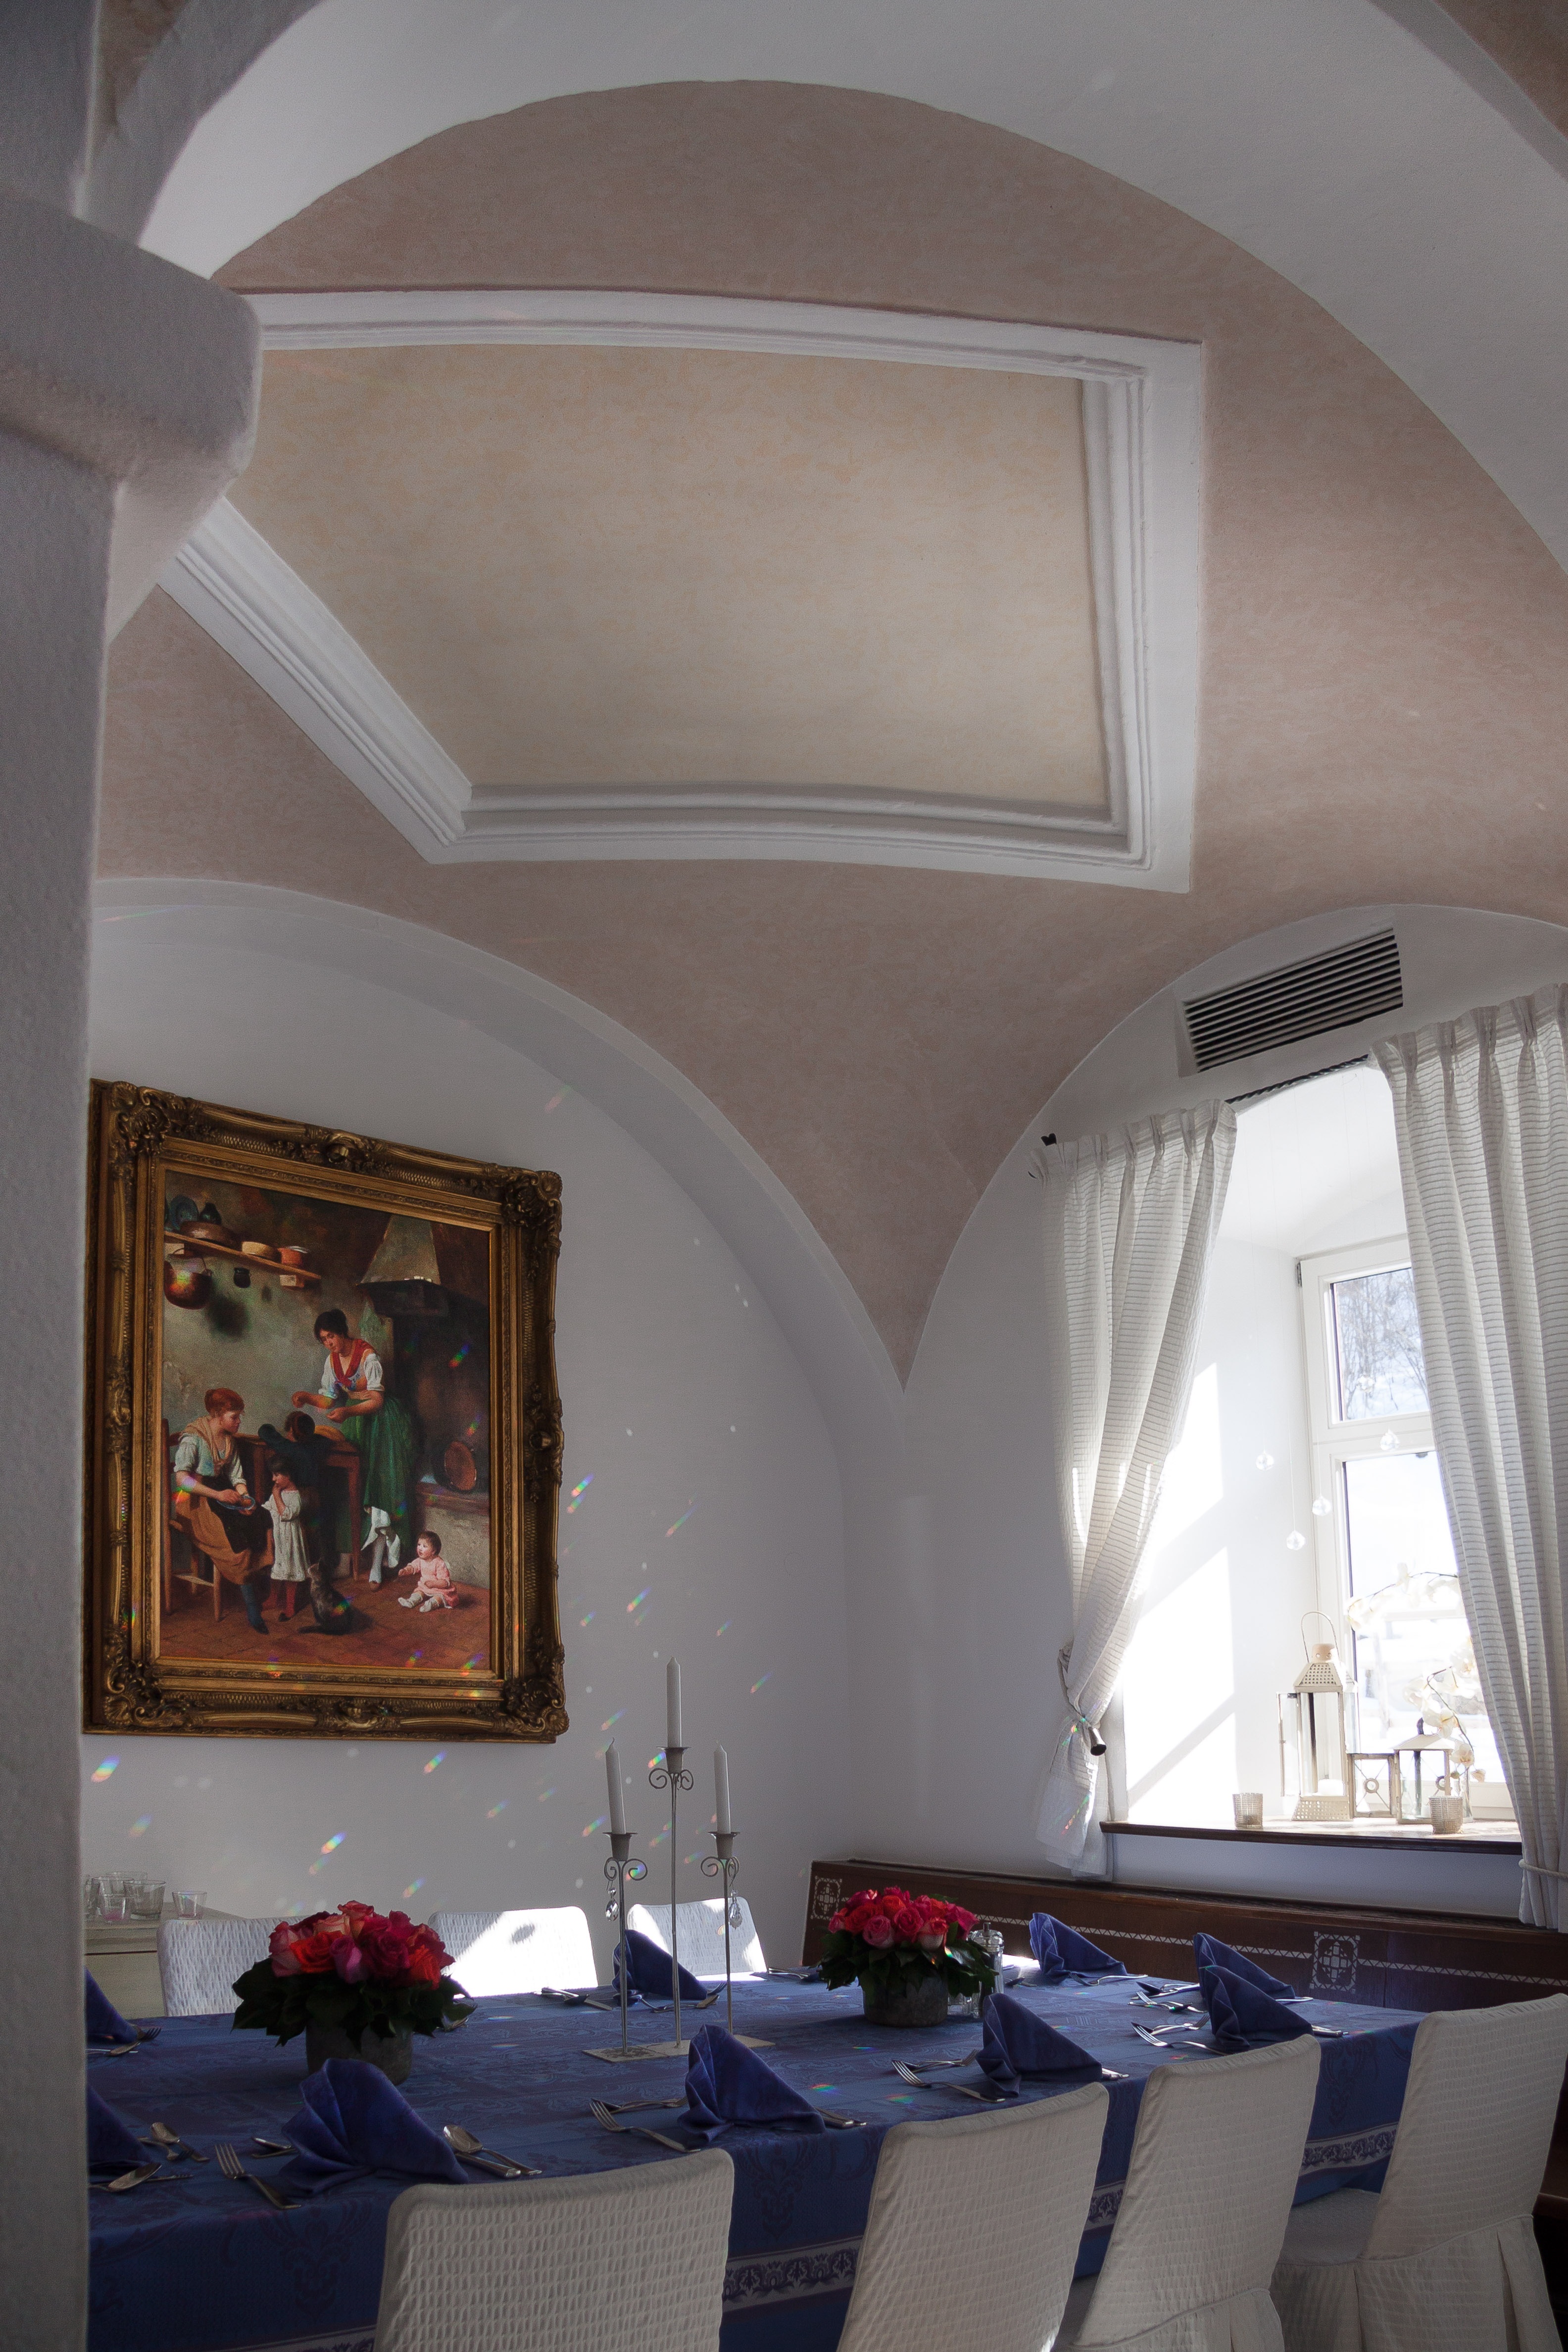
table, architecture, board, antique, house, window, restaurant, old, home, wall, beam, celebration, arch, ceiling, curtain, covered, blue, living room, furniture, room, eat, candlestick, tablecloth, interior design, roses, chairs, image, vault, estate, gastronomy, inn, stucco, plaster, oil painting, gedeckter table, take out, floral decorations, daylighting, eating out, hussen